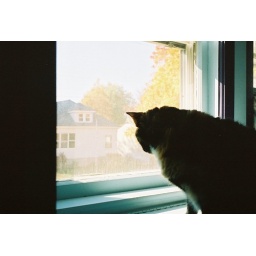
kitty in the window